Australian Film Festival

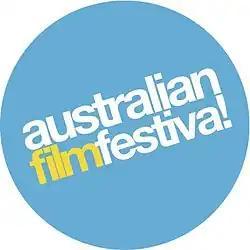
Australian Film Festival Logo

The Australian Film Festival is an annual film festival held in the Australian city of Sydney. The festival showcases the films of Australian talent working in a variety of mediums, including; feature films, short films, television and online web content. In addition to showcasing Australian film, the festival promotes the growth and recognition of Australian cinema through industry led workshops and discussion forums. It is well known for hosting the Australian Film Walk of Fame, which has honoured recipients such as Claudia Karvan, Jack Thompson, Gary Sweet, Roy Billing, Steve Bisley and Michael Caton.